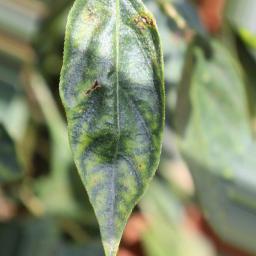
Label: healthy